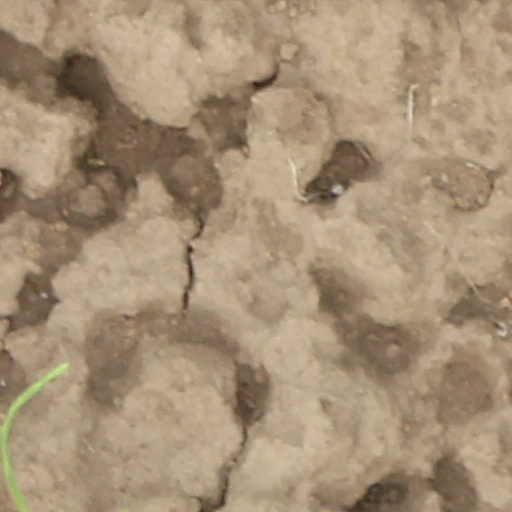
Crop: wheat